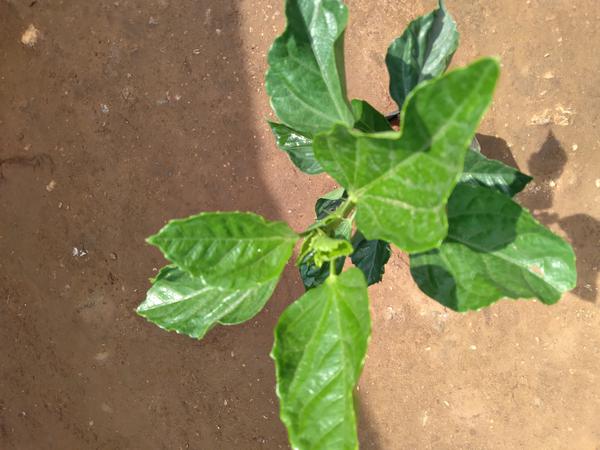
Plant: Hibiscus